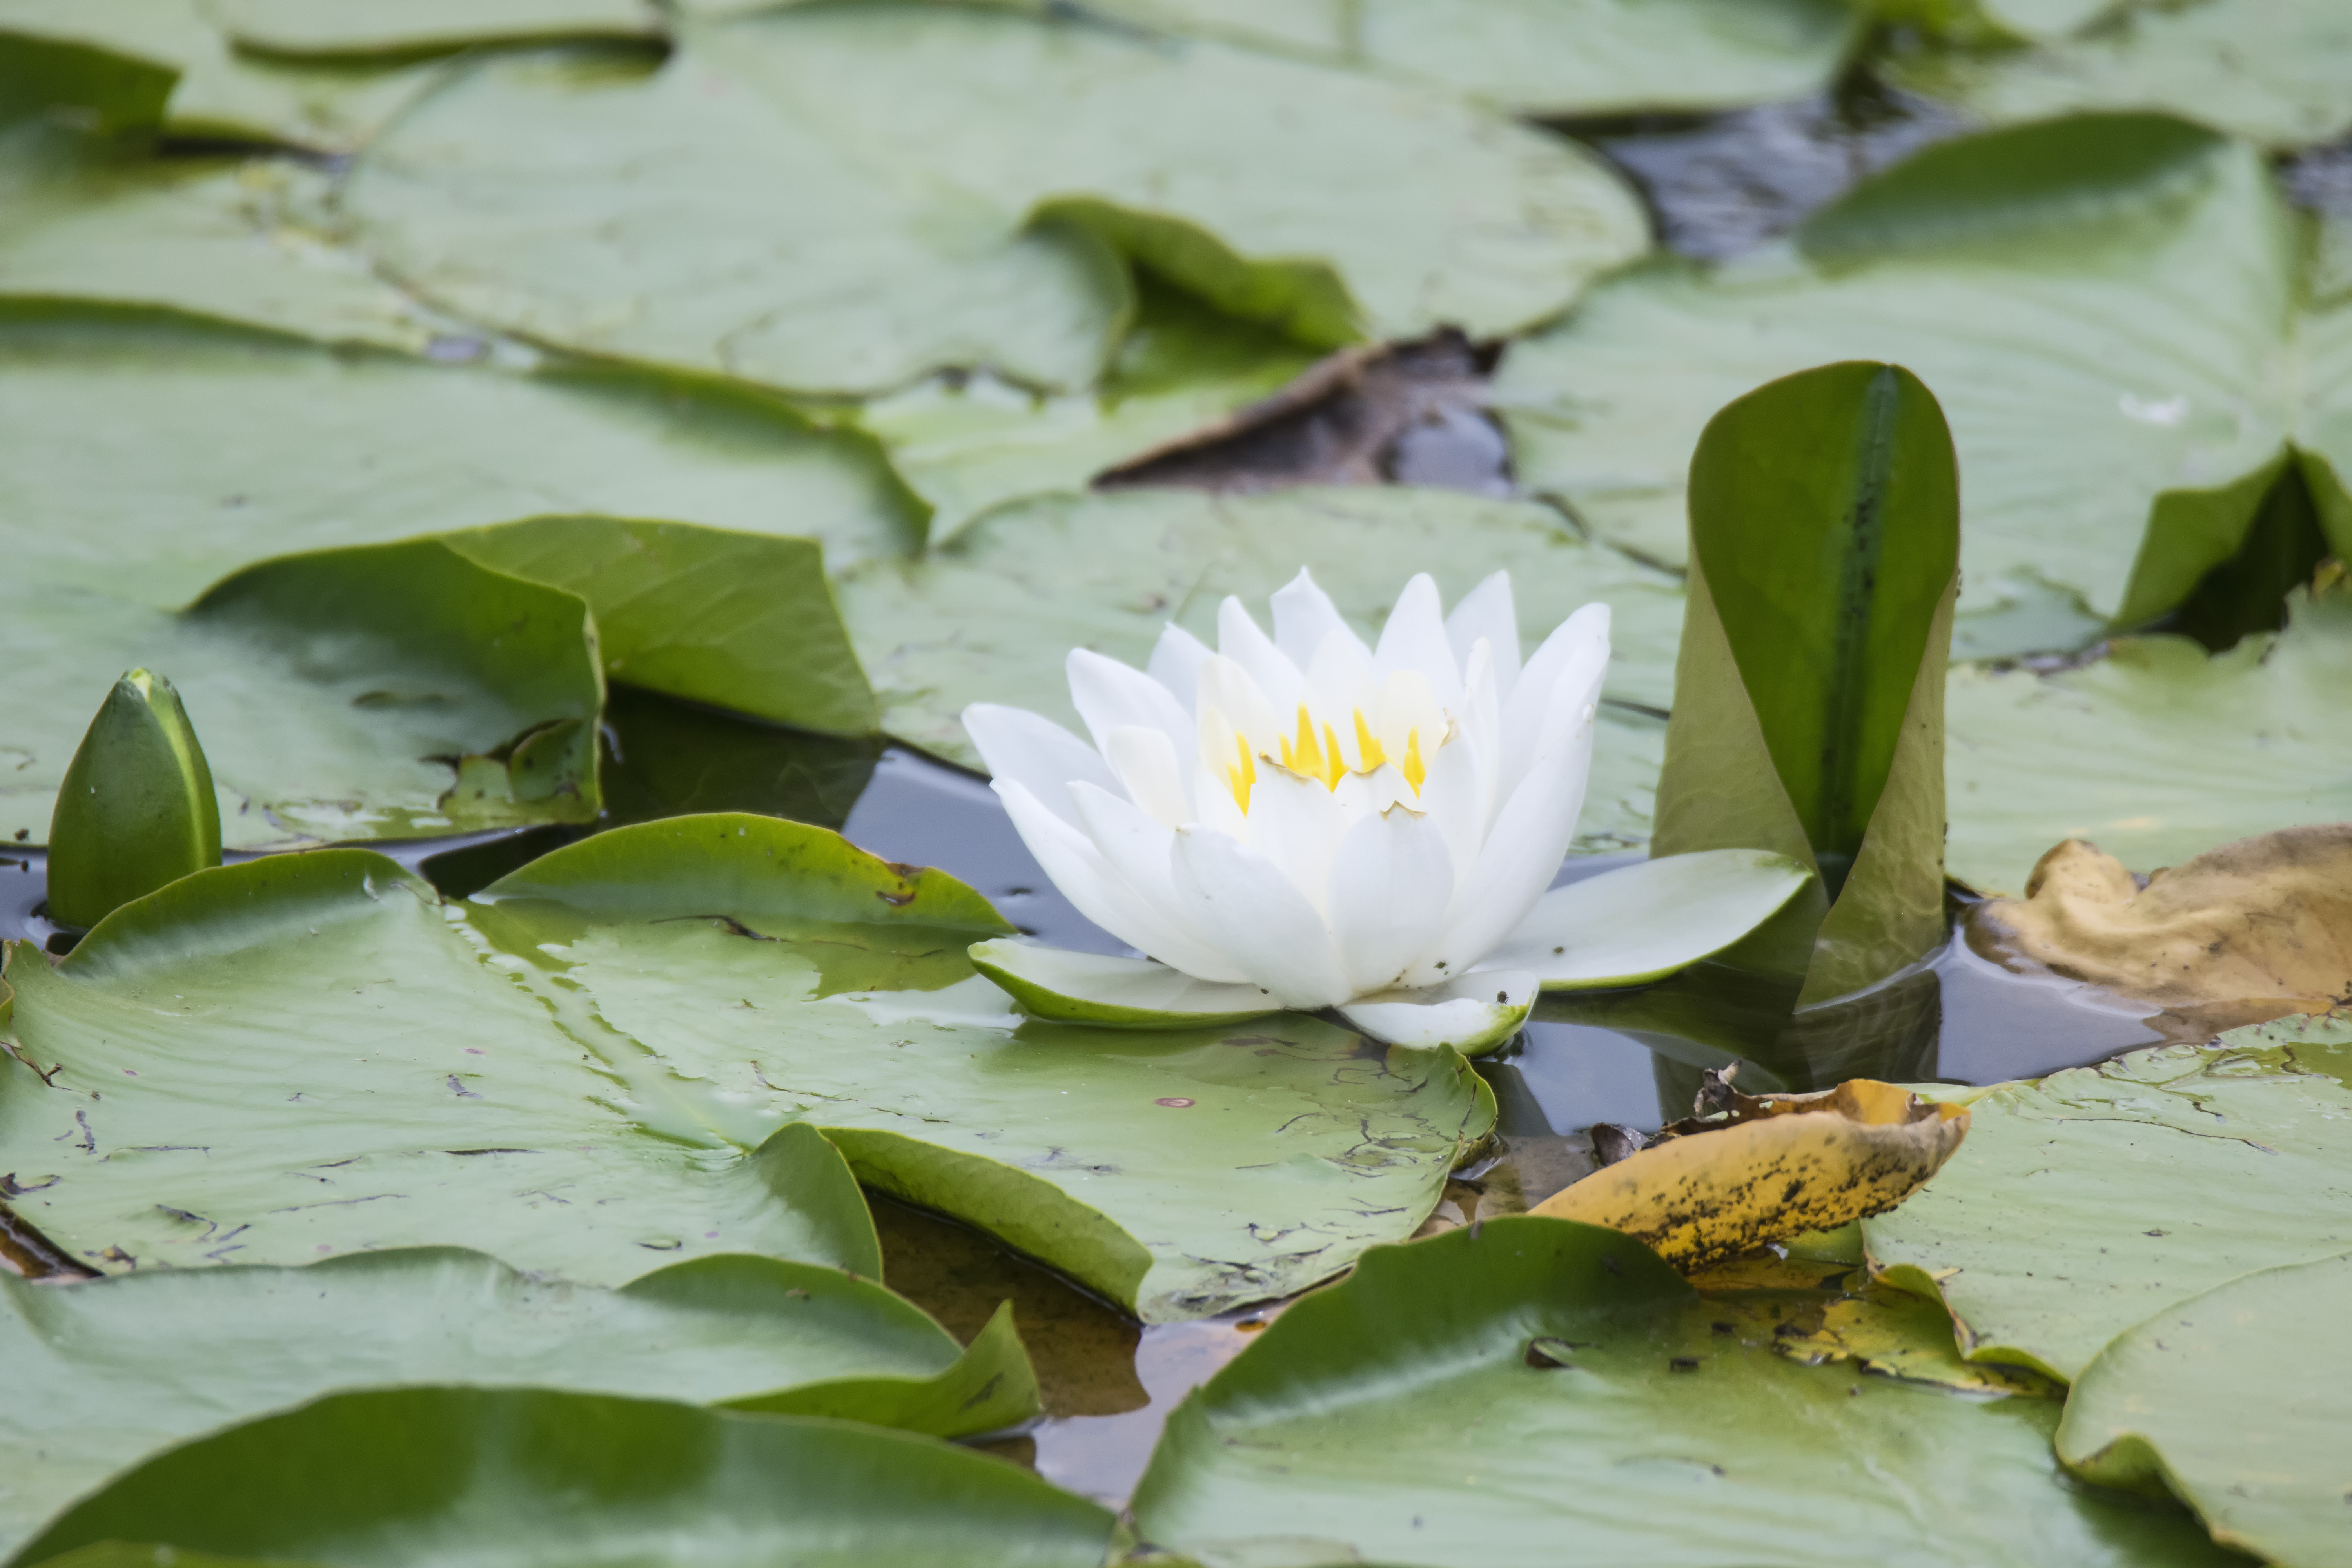
nature, blossom, plant, leaf, flower, petal, pond, green, botany, garden, sacred lotus, aquatic plant, flora, wildflower, close up, canada, lotus, fleur, quebec, lily, ecosystem, sherbrooke, macro photography, flowering plant, land plant, lotus family